Operation Duryodhana (film)

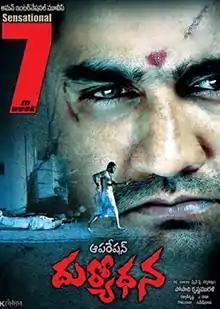

Operation Duryodhana is a 2007 Indian Telugu political thriller film, loosely inspired by the 2005 sting operation of the same name. The movie was written and directed by Posani Krishna Murali starring Srikanth in lead role. The movie was a box office success, and Srikanth earned a nomination for Filmfare Best Actor – Telugu for his portrayal in the movie. The film was remade in Tamil as "Thee". It was also dubbed into Hindi as "Operation Dhuryodhana". An unrelated sequel to the film, "Operation Duryodhana 2", released in 2013 under the direction of Nandam Harischandra Rao with Jagapathi Babu in lead role.